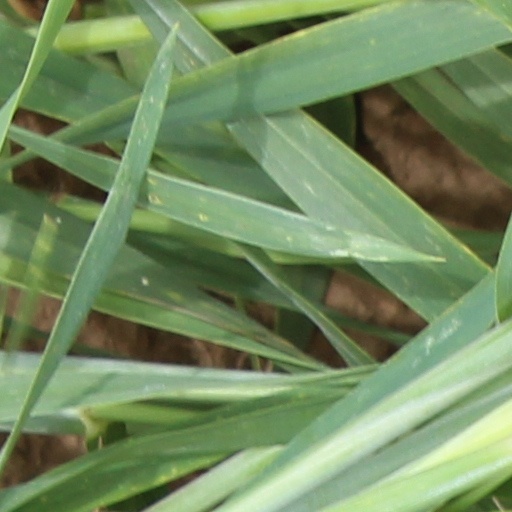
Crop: wheat